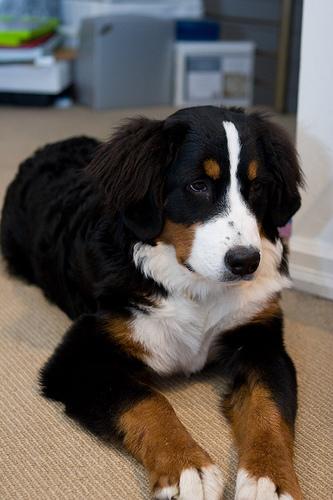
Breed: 211-n000061-Bernese_mountain_dog